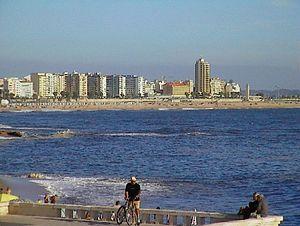
Figueira da Foz est une ville et une municipalité du Portugal, située dans le district de Coimbra et la région Centre.